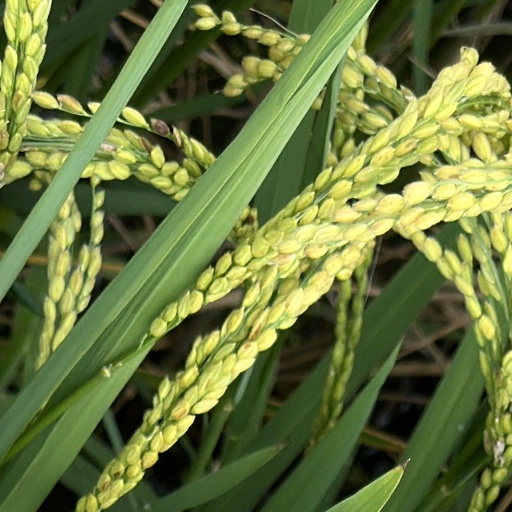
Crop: rice